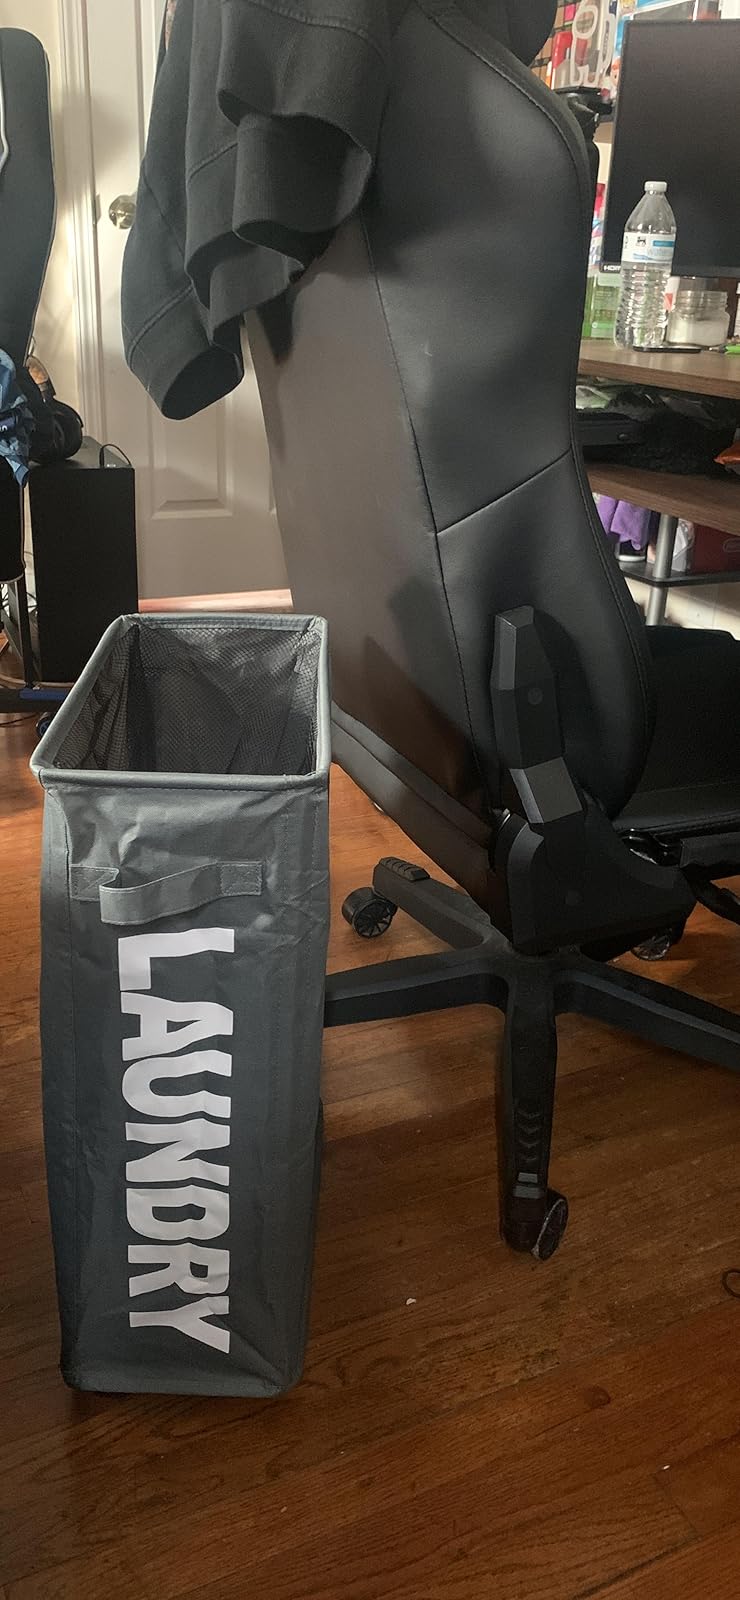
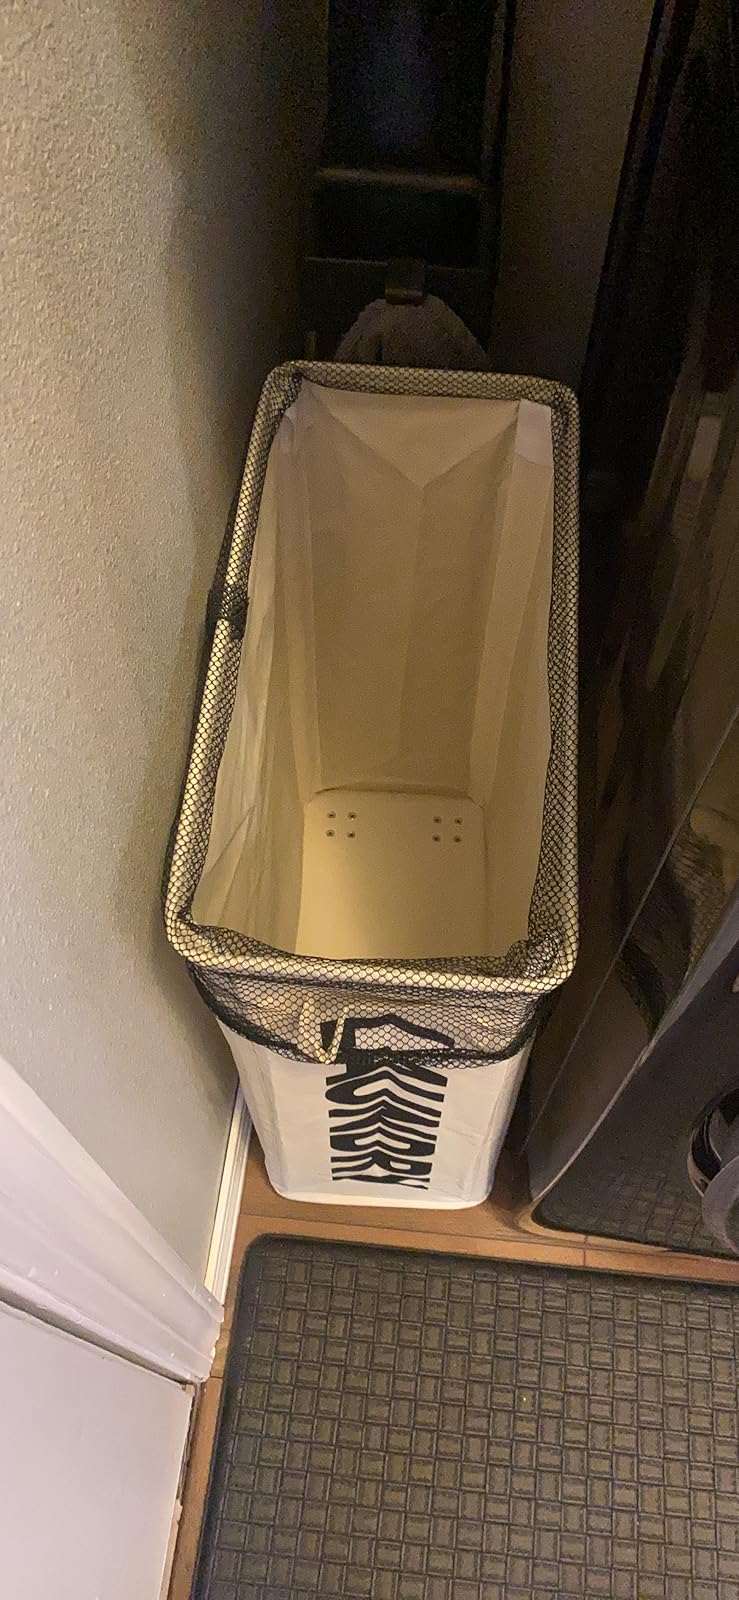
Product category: items_hamper
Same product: no